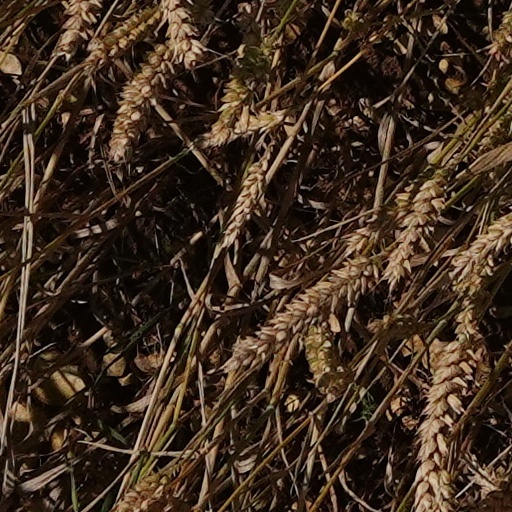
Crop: wheat